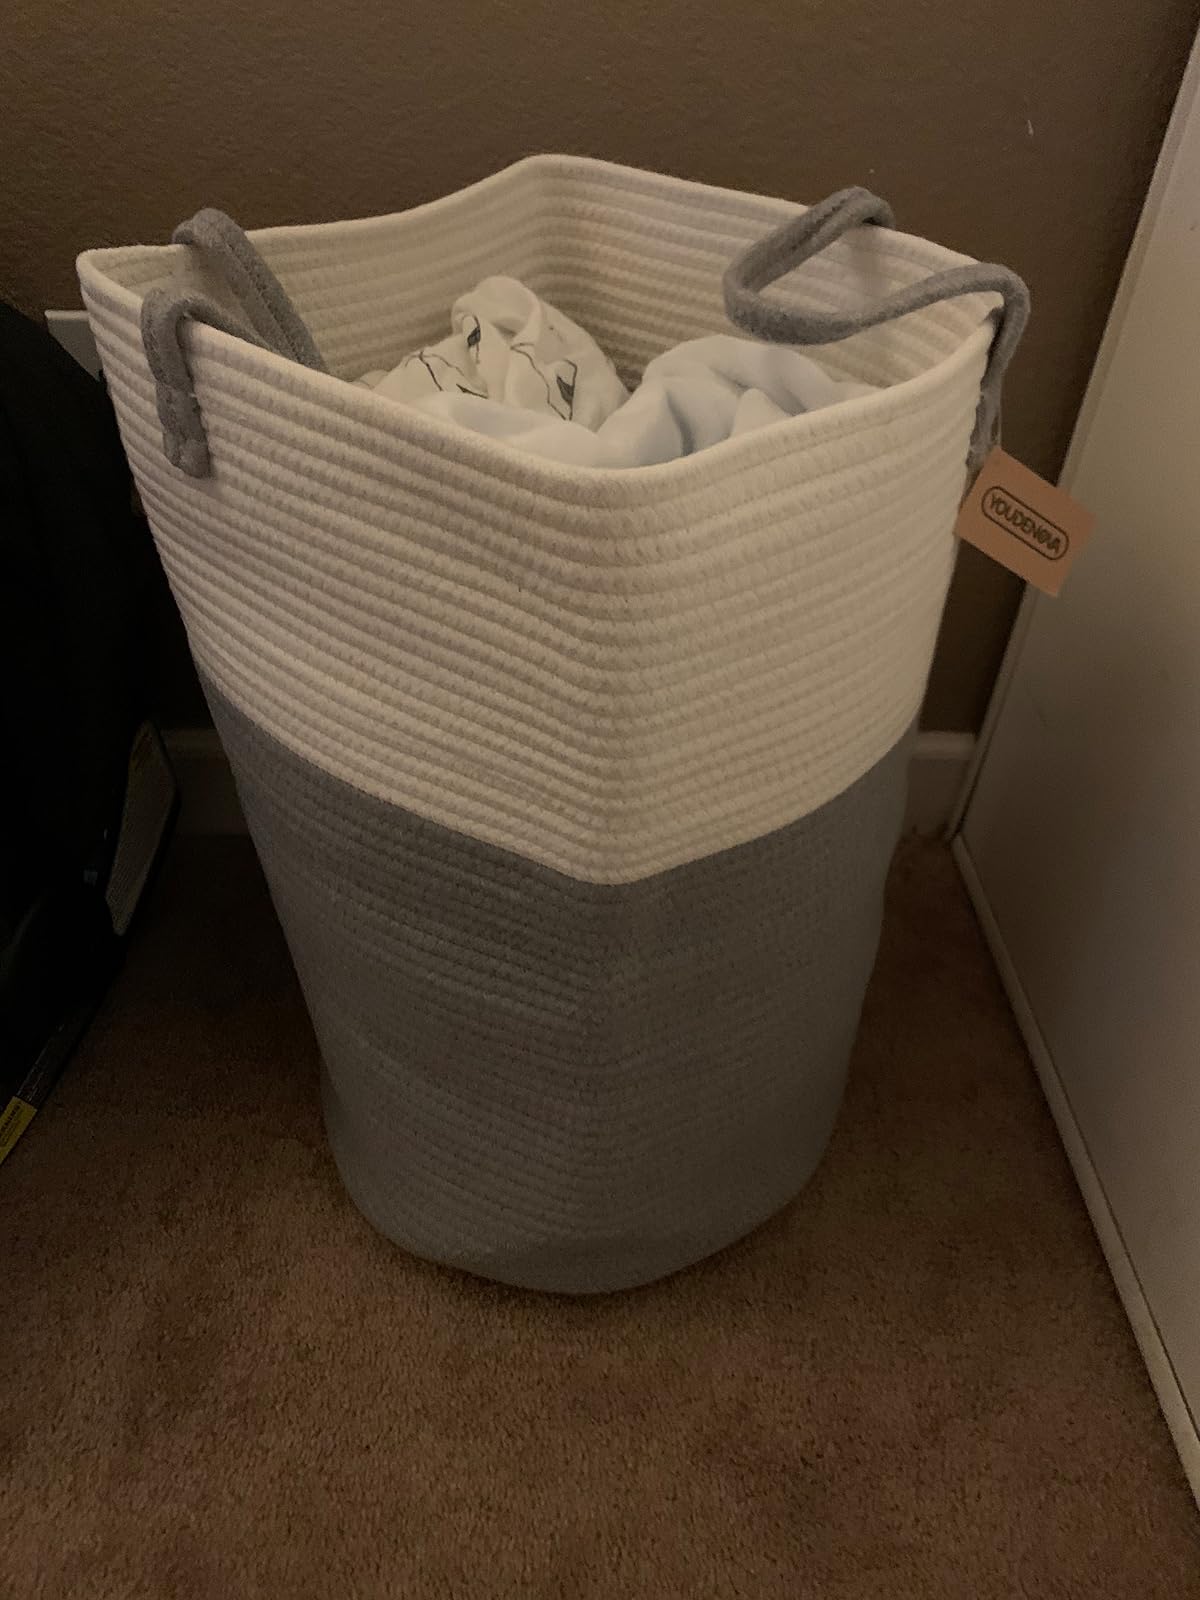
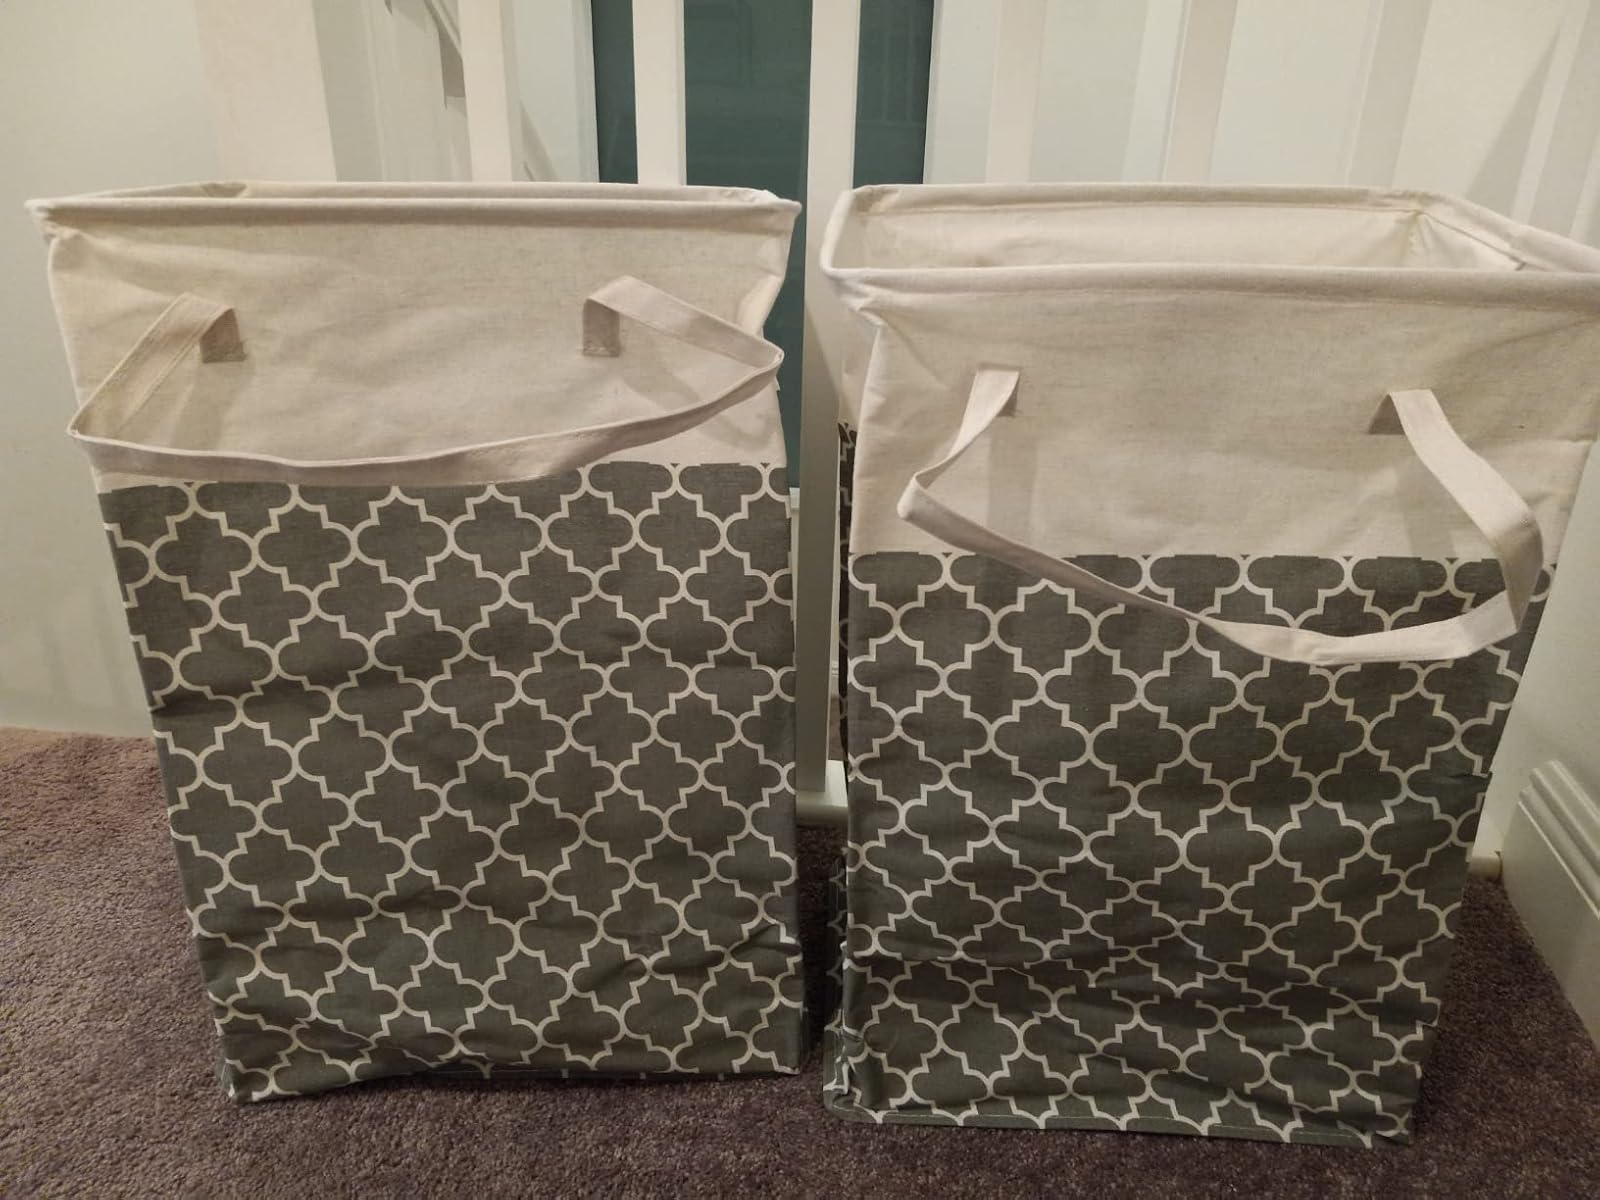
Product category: items_hamper
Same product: no